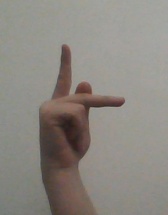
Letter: dha